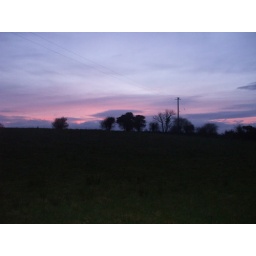
a pink and purple sky in the neighbours feild.